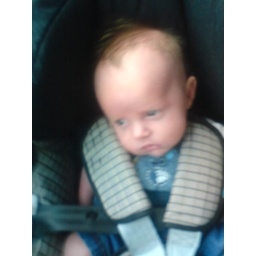
in car seat